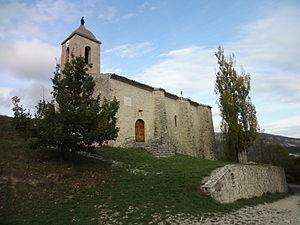
Saint-Vincent-sur-Jabron est une commune française, située dans le département des Alpes-de-Haute-Provence en région Provence-Alpes-Côte d'Azur.